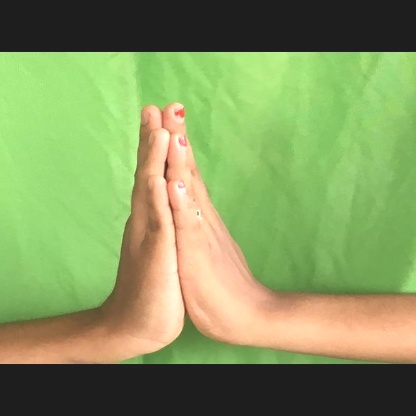
Mudra: Anjali